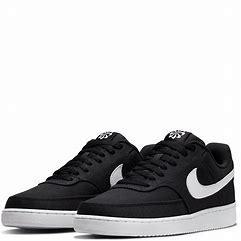
Brand: Nike
Model: Court Vision Next Nature